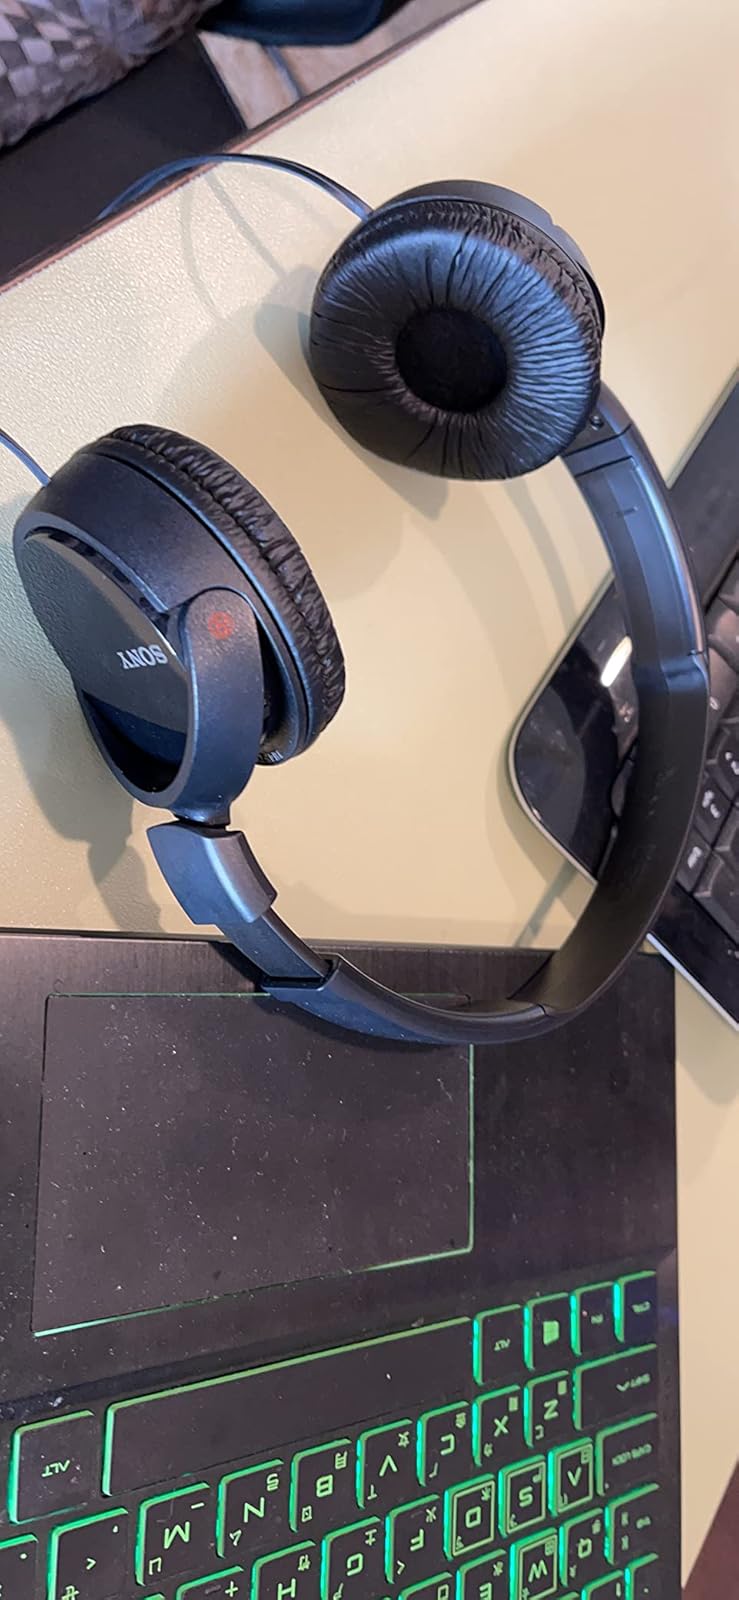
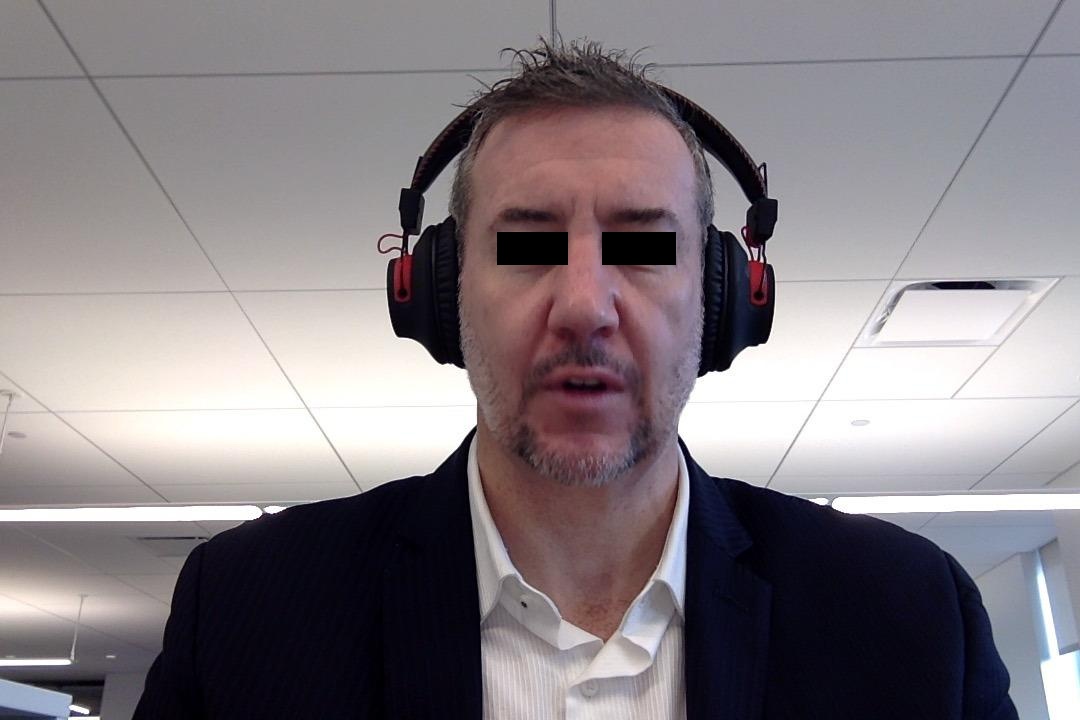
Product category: headphones
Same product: no